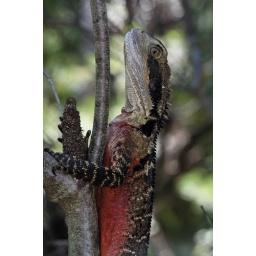
Eastern water dragon -- a young male -- rests in a tree.